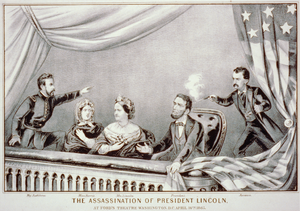
John Wilkes Booth est un acteur de théâtre américain et sympathisant des Confédérés qui a assassiné Abraham Lincoln, seizième président des États-Unis, au théâtre Ford de Washington le 14 avril 1865. Lincoln, qui avait reçu de Booth une balle dans la nuque, mourut le lendemain, devenant le premier président de l'histoire des États-Unis à être assassiné.
Il faut tuer Lincoln est le treizième album de la série de bande dessinée La Jeunesse de Blueberry de François Corteggiani, Michel Blanc-Dumont et Claudine Blanc-Dumont. Publié pour la première fois en 2003, c'est le dernier du cycle des complots divers.
Le théâtre Ford est un théâtre historique situé à Washington, 511, Tenth Street, NW, ayant hébergé des représentations dès les années 1860. C'est dans ce lieu qu'a été assassiné le président américain Abraham Lincoln le 14 avril 1865. Après avoir reçu une balle dans la nuque, Lincoln fut transporté dans la rue jusqu'à la Petersen House, où il mourut le lendemain matin. Le théâtre et la maison sont aujourd'hui considérés comme des monuments historiques et regroupés dans un site historique national appelé Ford's Theatre National Historic Site.